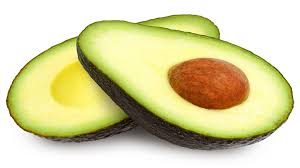
Label: Avocado